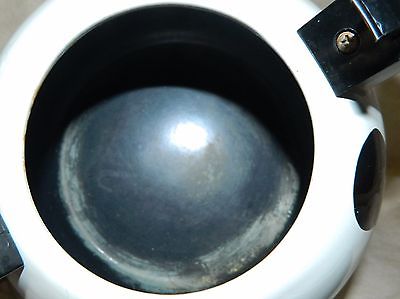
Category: kettle